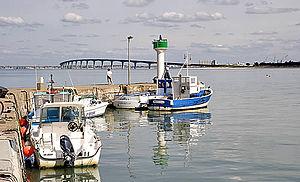
Le port de Rivedoux-Plage à marée haute, en arrière plan de pont de l'îŽle de Ré. Cette image et issue de ma banque d'images personnelle www.imagesdile.com
L’île de Ré est une île française située dans le golfe de Gascogne, au large des côtes aunisiennes.